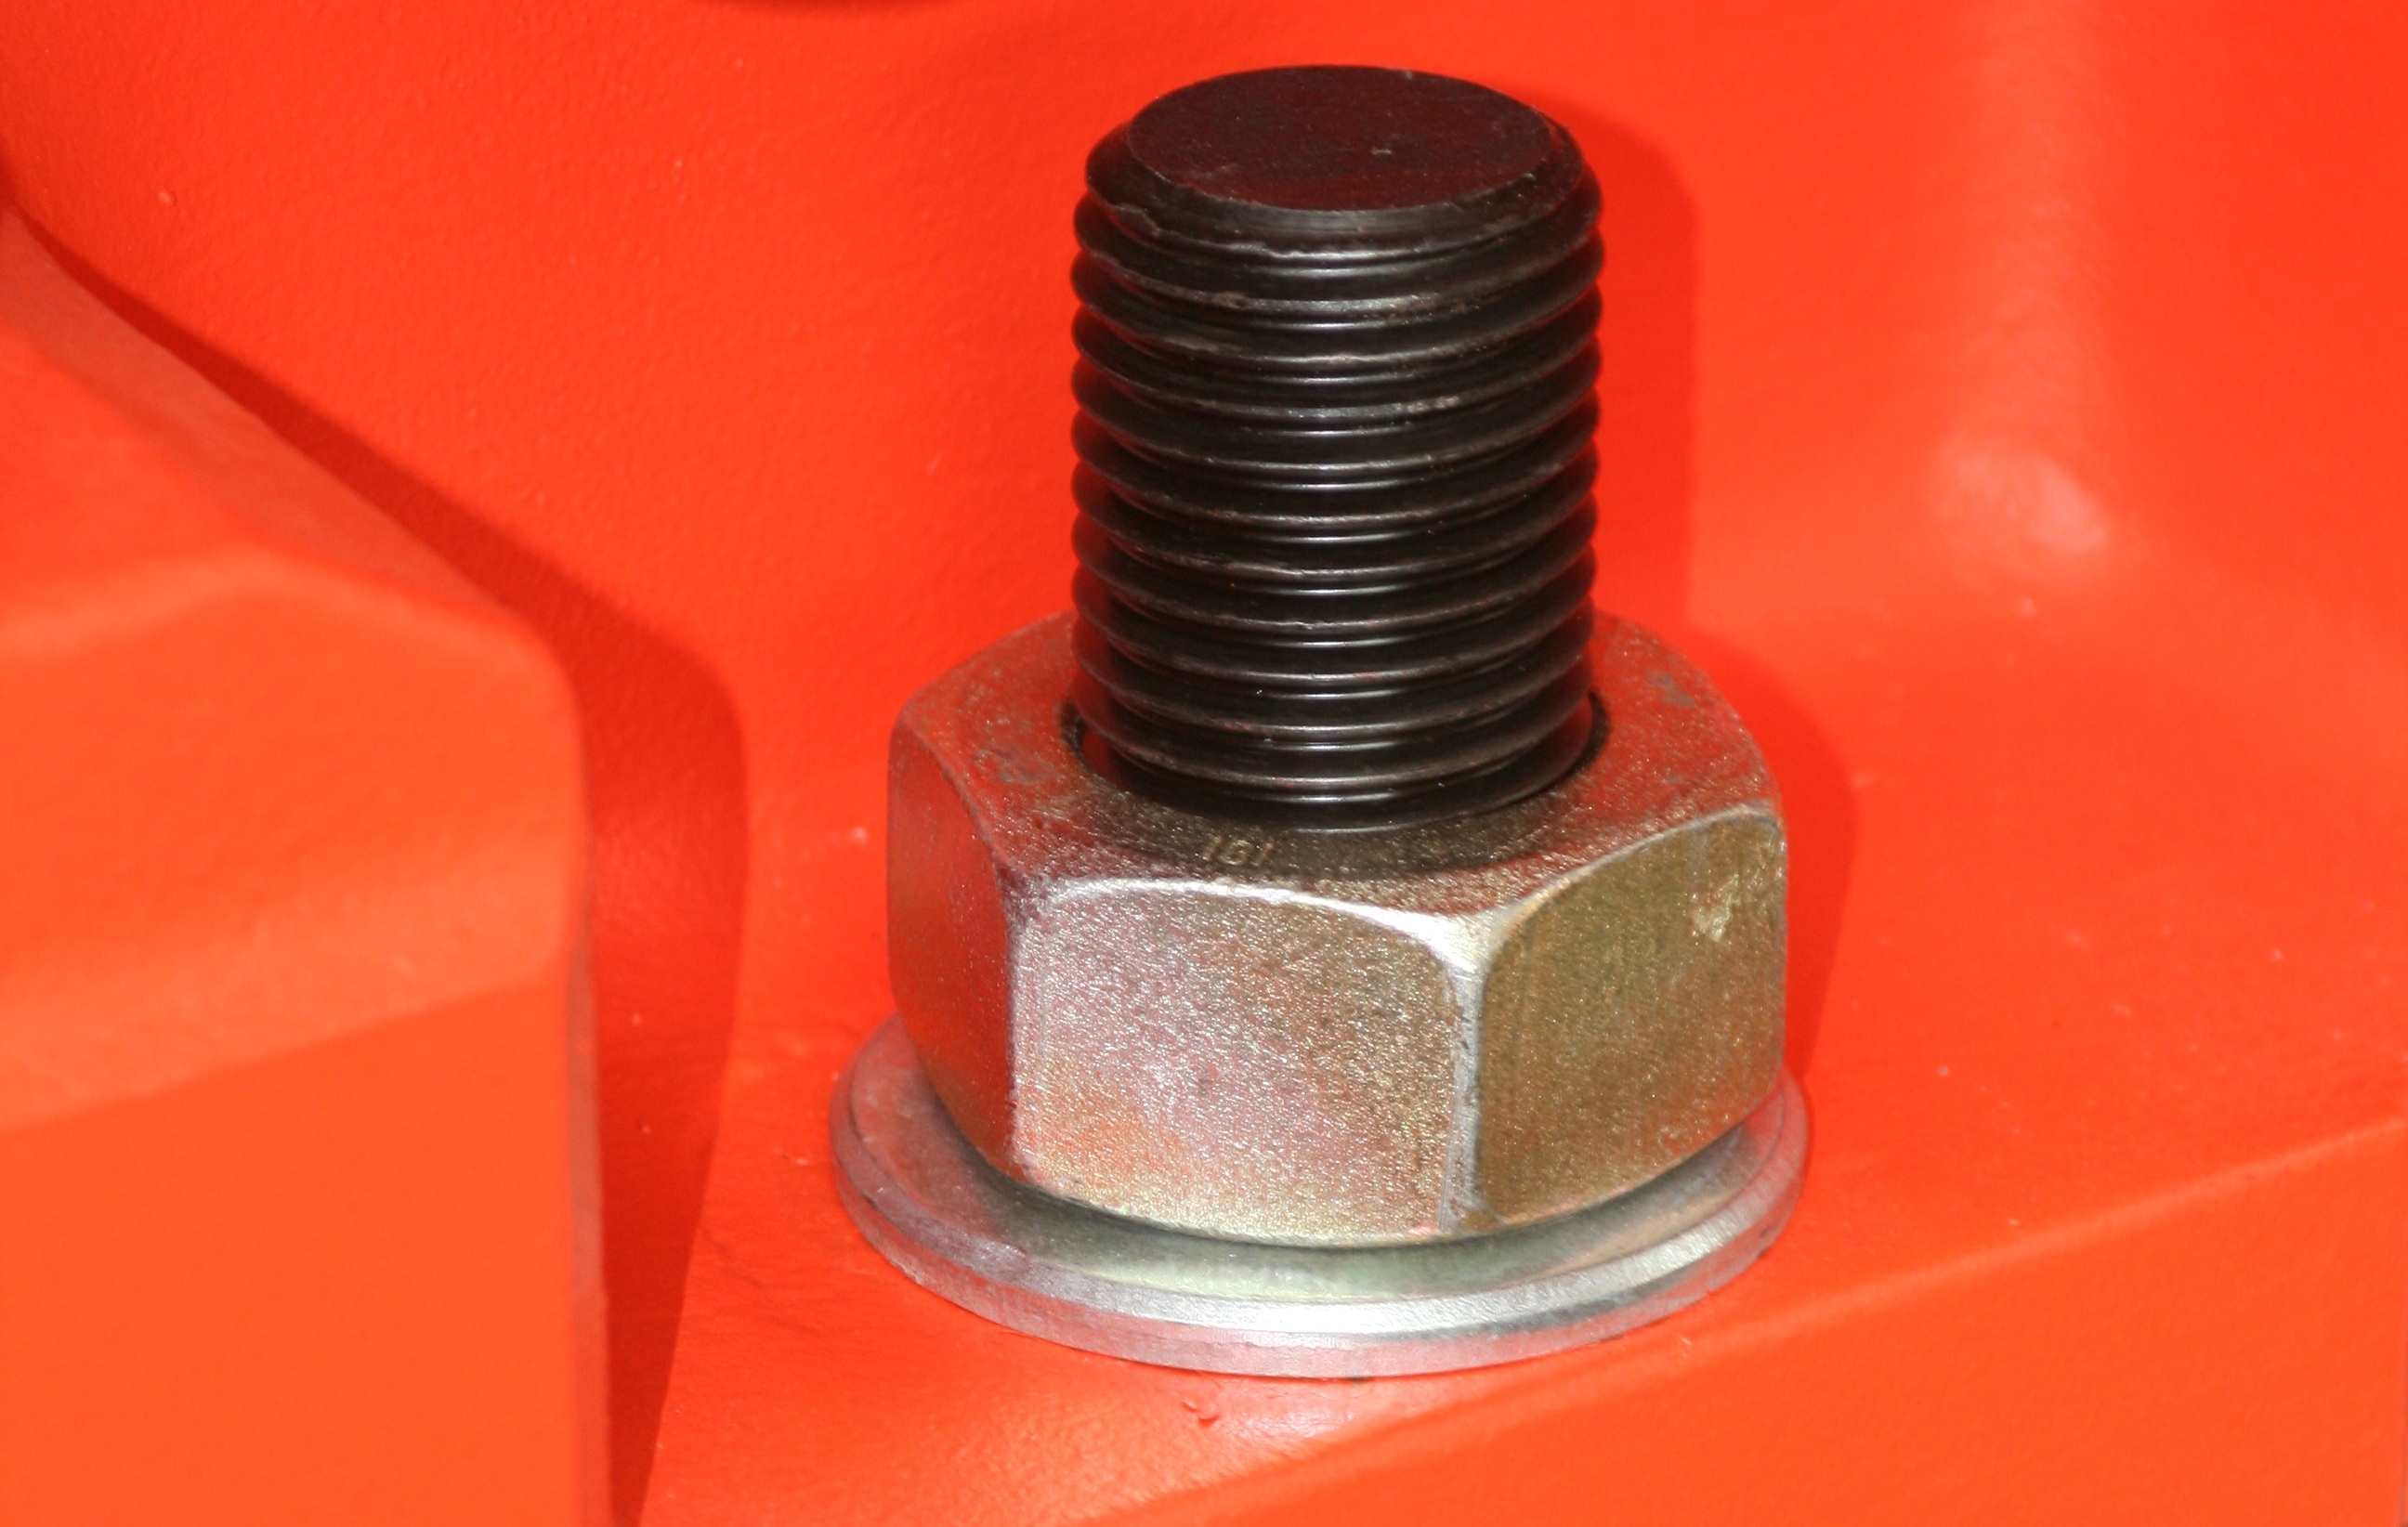
wheel, red, metal, screws, auto part, thumbscrew, automotive engine part